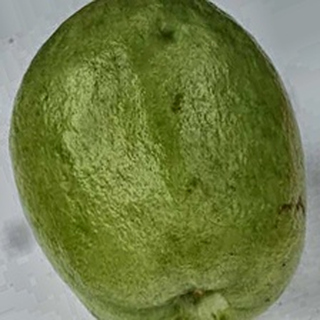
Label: healthy_guava